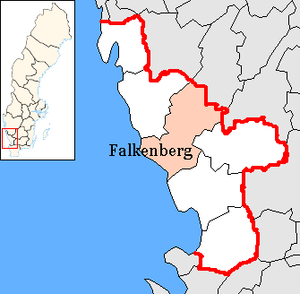
Falkenbergs kommun
Falkenbergs kommun er en kommune i Hallands län i Sverige.